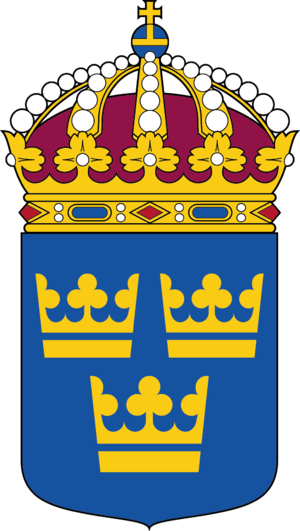
Per Albin Hansson, né le 28 octobre 1885 à Kulladal, et mort le 6 octobre 1946 à Stockholm, est un homme politique suédois. Il fut le chef du Parti social-démocrate suédois des travailleurs, et le premier ministre de quatre gouvernements suédois différents entre 1932 et 1946, en incluant le gouvernement de coalition formé durant la Seconde Guerre mondiale. Au début de la guerre, craignant une invasion allemande, Hansson a accédé à la demande de Hitler de faire transiter ses troupes reliant la Norvège et la Finlande, alors déjà envahies et occupées, par les chemins de fer suédois.
La bataille navale d'Oliwa a été livrée le 28 novembre 1627, durant la guerre suédo-polonaise, au large du port de Gdańsk. Elle opposa une flotte polono-lituanienne à une escadre suédoise qui fut battue.
Oscar Robert Themptander, né le 14 février 1844 à Stockholm, mort le 30 janvier 1897 à Stockholm, est un homme d'État suédois, premier ministre de Suède de 1884 à 1888, sous le règne du roi Oscar II, et gouverneur du district de Stockholm de 1888 à 1896.